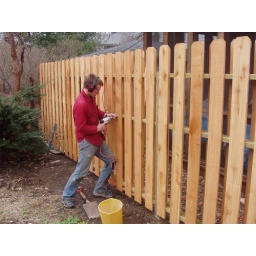
Paul building a fence in our backyard in Urbana, IL, duing March and April 2006.